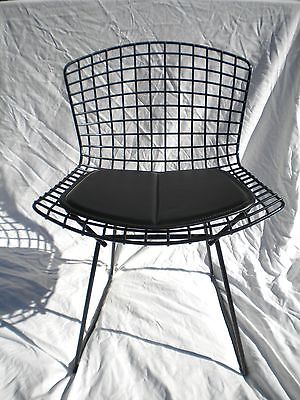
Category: chair